Milton E. Lord

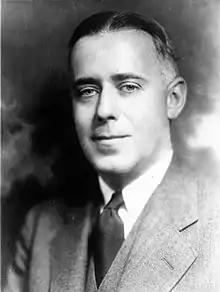
Lord in 1948

Milton Edward Lord (June 12, 1898 – February 12, 1985) was an American librarian and academic who was president of the American Library Association from 1949 to 1950.